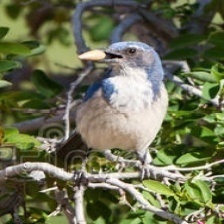
Species: CHARA DE COLLAR
Scientific name: CYANOLYCA ARMILLATA